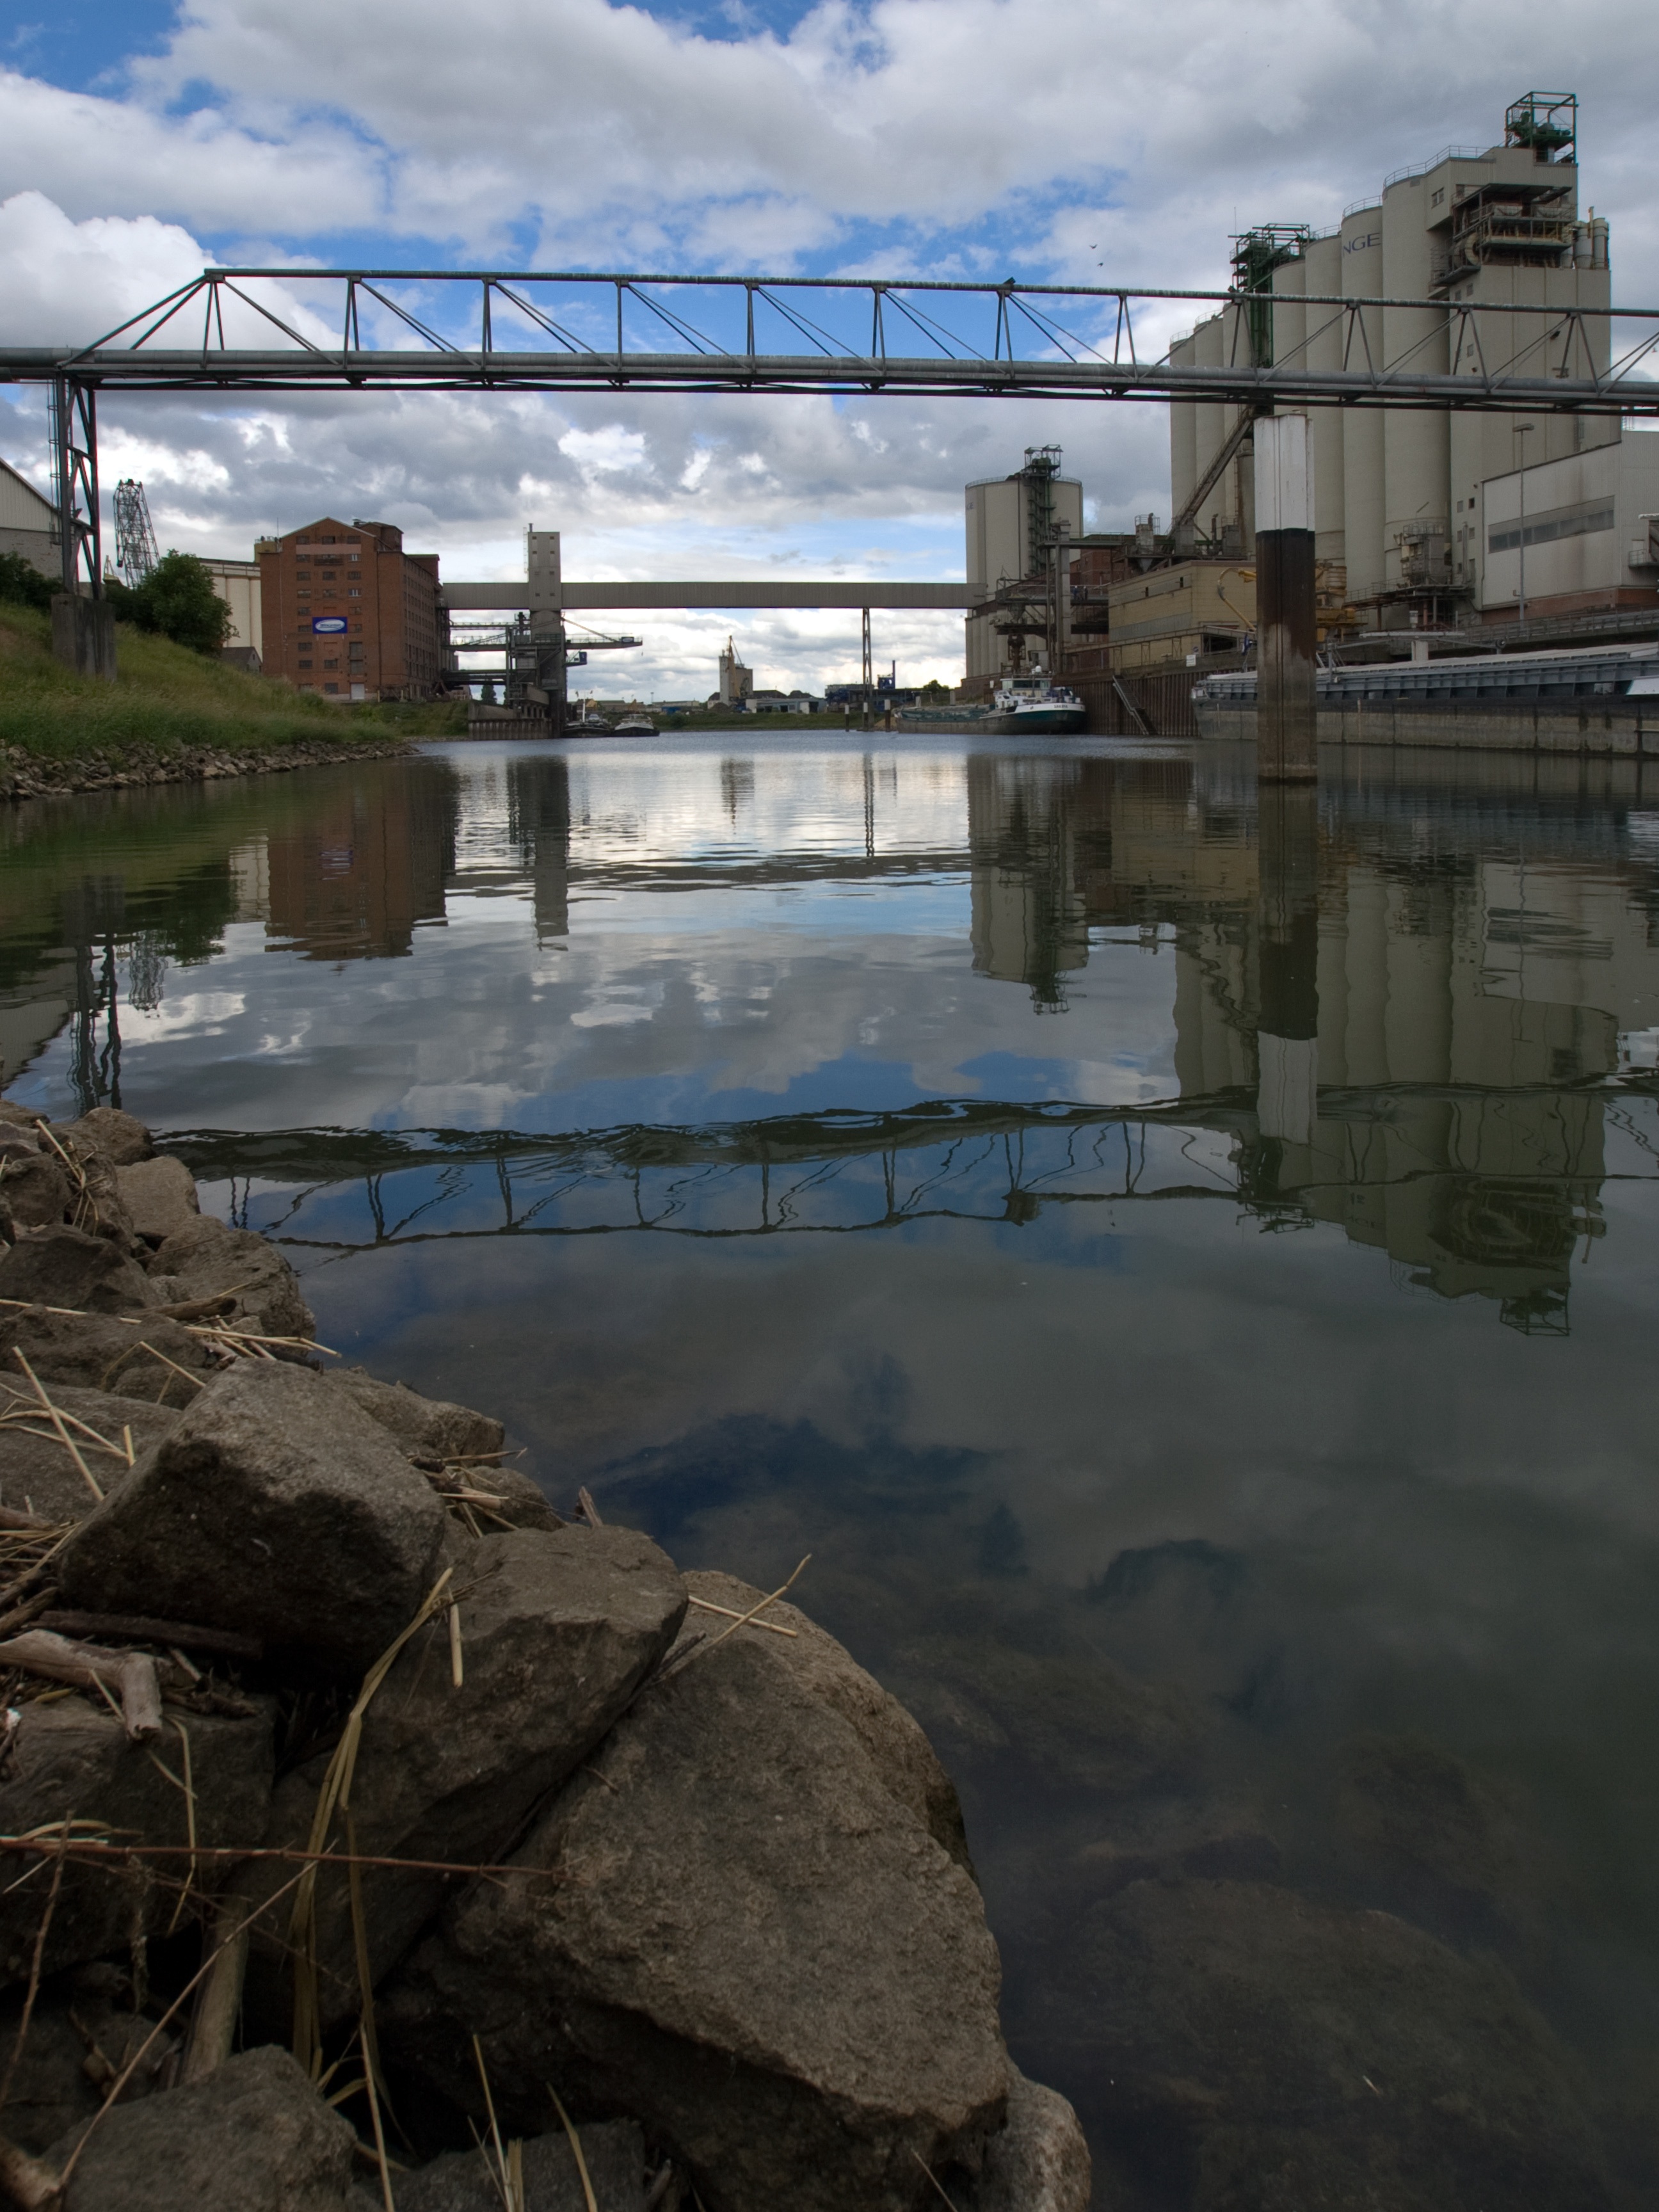
sea, water, bridge, river, reflection, industry, waterway, mannheim, rhine, rhine river, old rhine